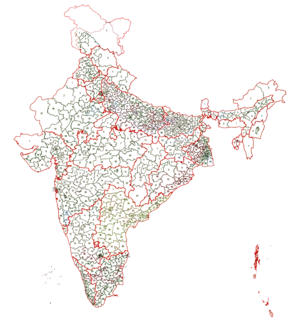
La Lok Sabha est la chambre basse du Parlement de l'Inde. Elle exerce le pouvoir législatif avec la chambre haute, le Rajya Sabha.